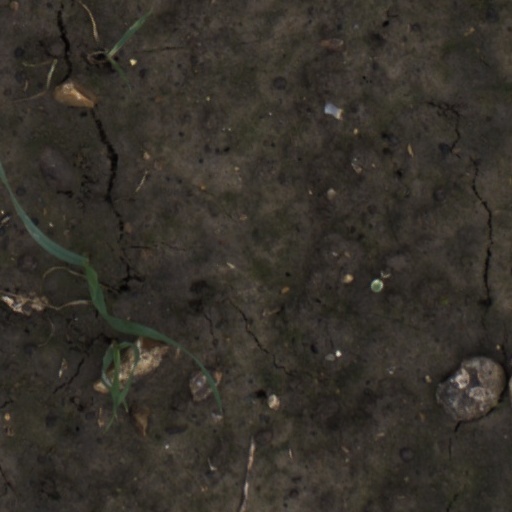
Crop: wheat